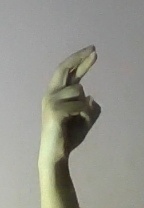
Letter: zay